Plasticizer

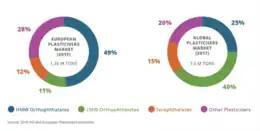
Europe's and Global Plasticiser Use by type 2017

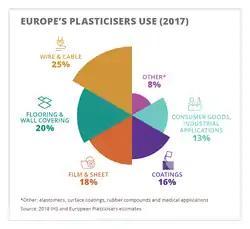
Europe's Plasticiser Use 2017

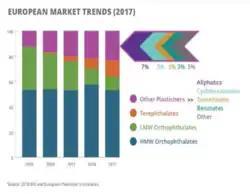
Europe's Plasticiser Market Trends 2017

Plasticizers for polymers are either liquids with low volatility or solids. According to 2017 data, the total global market for plasticizers was 7.5 million metric tonnes. In North America the 2017 volume was ~1.01 million metric tonnes and in Europe the figure was 1.35 million metric tonnes, split between various end-use applications with a chemical type trend moving to higher molecular weight (HMW) orthophthalates and alternative types following regulatory issues concerning lower molecular weight (LMW) orthophthalates.